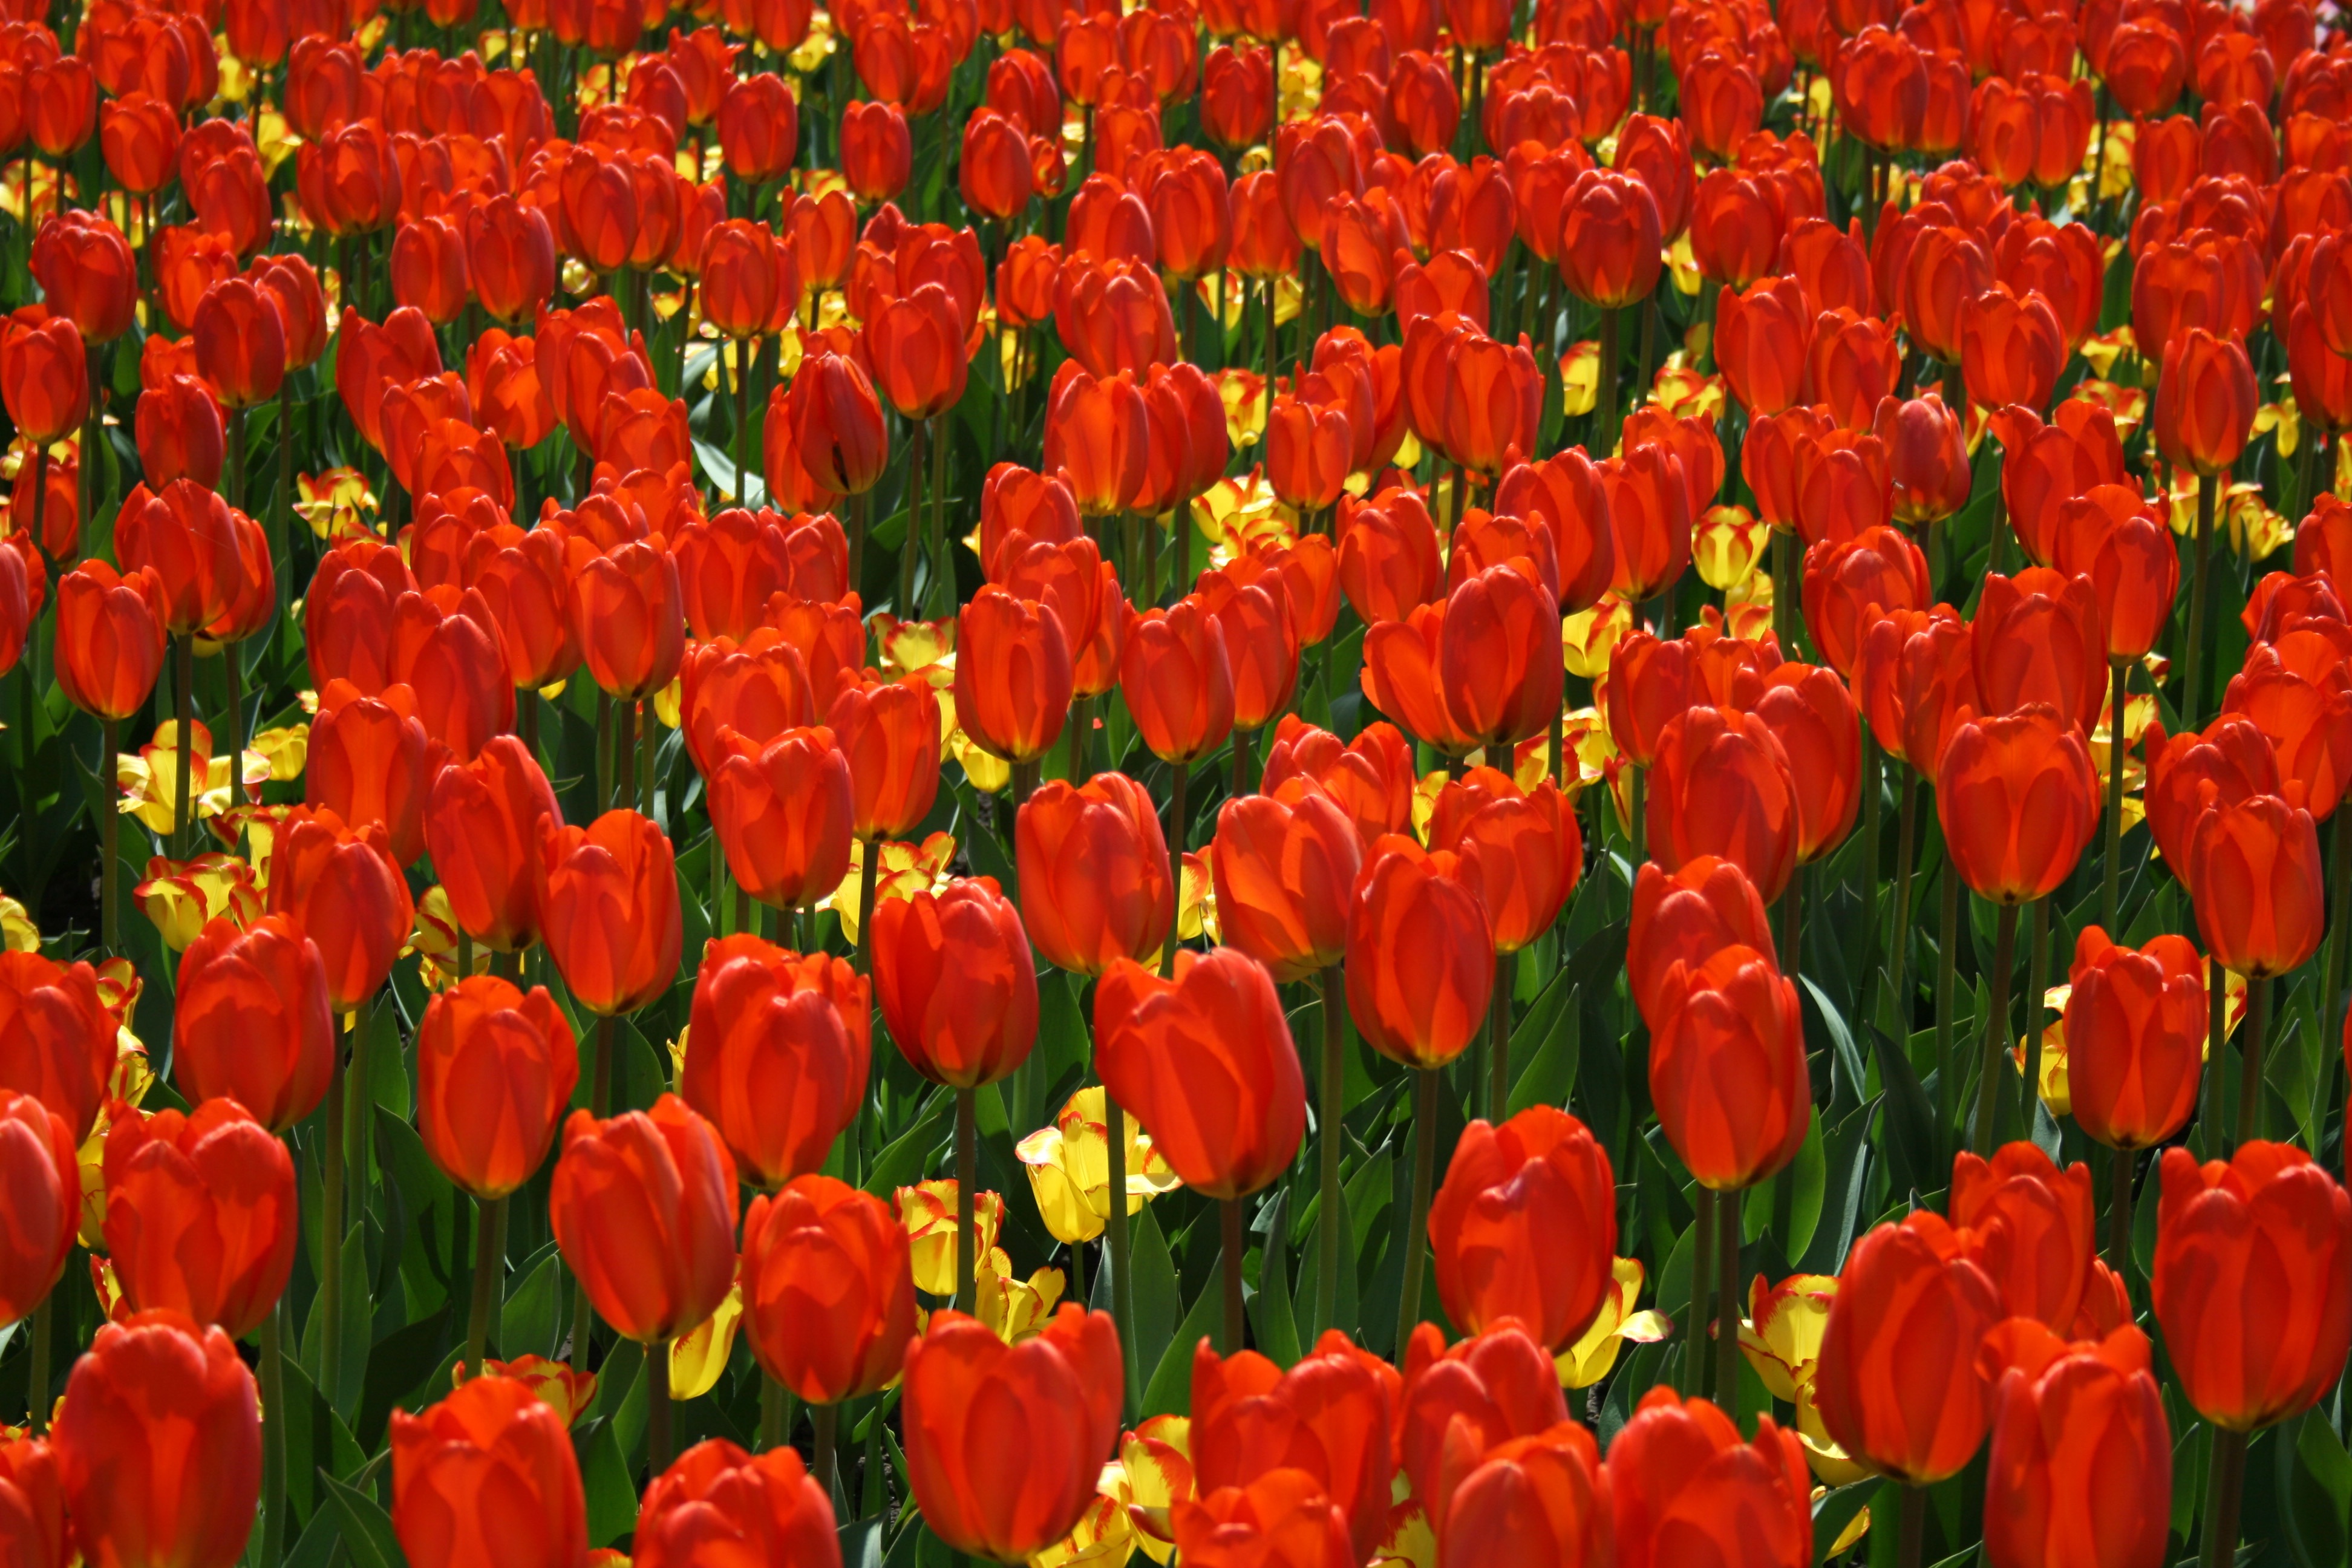
flower, flowering plant, petal, tulip, red, plant, orange, plant stem, spring, botany, plantation, leaf, wildflower, field, coquelicot, meadow, cut flowers, annual plant, lily family, perennial plant